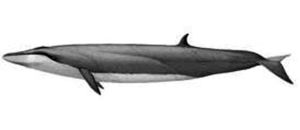
Finhvaler
Finhvaler er den største familie af bardehvaler og indeholder ni arter i to slægter. Alle arterne er karakteriseret ved at have lange og dybe bugfurer på undersiden af hovedet. Disse bugfurer gør at svælget kan udvide sig enormt og gør det muligt for dyrene at tage en meget stor mængde vand og føde ind i munden på en gang. Vandet presses ud igen, mens føden holdes tilbage af barderne i overmunden. Ud over bugfurerne adskiller finhvalerne sig fra bardehvalerne ved at barderne er kortere, mundlinjen lige og ved at have en rygfinne. Et ældre ord for finhvaler er rørhval, hvilket henviser til de rørlignende bugfurer.